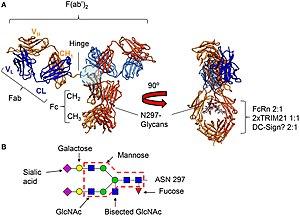
Structure cristalline d'une molécule d'IgG1 humaine vue sous deux angles différents, démontrant la flexibilité des deux fragments Fab l'un par rapport à l'autre et au fragment Fc.
Les immunoglobulines de type G constituent une classe de molécules anticorps. L'immunoglobuline G est l'une des protéines les plus abondantes dans le sérum humain, représentant environ 10 à 20% des protéines plasmatiques. C'est la classe principale des cinq classes d'immunoglobulines chez les êtres humains, les IgM, IgD, IgG, IgA et IgE. Les anticorps sont un composant majeur du système immunitaire adaptatif.
Un récepteur Fc est une protéine transmembranaire présente à la surface de certaines cellules —dont les lymphocytes B, les cellules dendritiques, les lymphocytes NK, les macrophages, les neutrophiles, les éosinophiles, les basophiles, les thrombocytes et les mastocytes — qui contribuent aux fonctions protectrices du système immunitaire. Les récepteurs Fc se lient aux anticorps qui ont opsonisé les pathogènes tentant d'envahir des cellules. Leur activité stimule la destruction des microbes par des cellules phagocytes ou cytotoxiques, ou celle des cellules infectées par phagocytose ou cytotoxicité à médiation cellulaire dépendante des anticorps.